Pakistan Navy

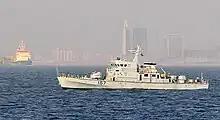
PNS "Larkana" patrolling off the Karachi coast in 2009. She is the lead ship of the "Larkana"–class missile boats.

Since 2004, the Navy's deployment took place in Indian Ocean, playing a crucial role in the multinational NAVCENT in Bahrain, and took the leadership of the CTF-150 and CTF-151 as well as taking active participation in the Operation Enduring Freedom in 2006–10. In 2008, the task force group consisting of , , , and the Pakistan Air Force's Explosive Ordnance Disposal participated in the "Exercise Inspired Union" with the U.S. Navy in the Indian Ocean to develop skills in a prevention of seaborne terrorism.